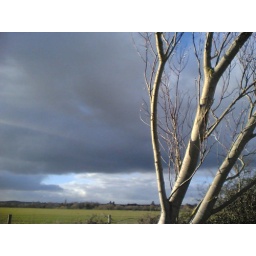
Looks good on the phone screen anyway... - Taken at 4:30 PM on March 09, 2006; cameraphone upload by ShoZu